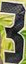
Number: 3